Bovine ephemeral fever

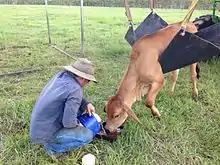
Animal with BEF: hoisting the animal prevents loss of circulation and muscle damage.

The characteristics of the disease are the sudden onset of fever, stiffness, lameness and nasal and ocular discharges. BEF often causes hypocalcaemia which in turn generates clinical signs such as depression, cessation of rumination, muscle tremors and constipation.